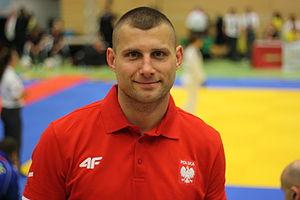
Tomasz Szewczak, né le 13 juin 1977 à Olsztyn, est un judoka polonais, pratiquant également le Ju-jitsu.